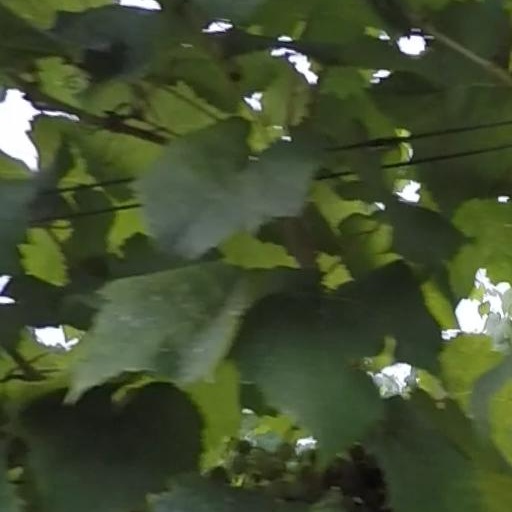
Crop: grape